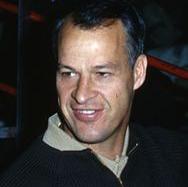
Age: 32